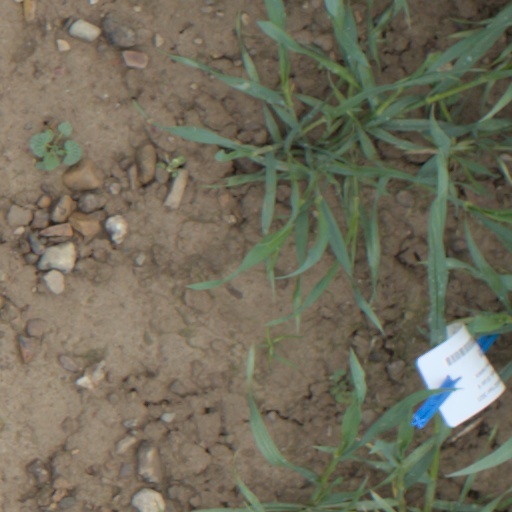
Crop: wheat